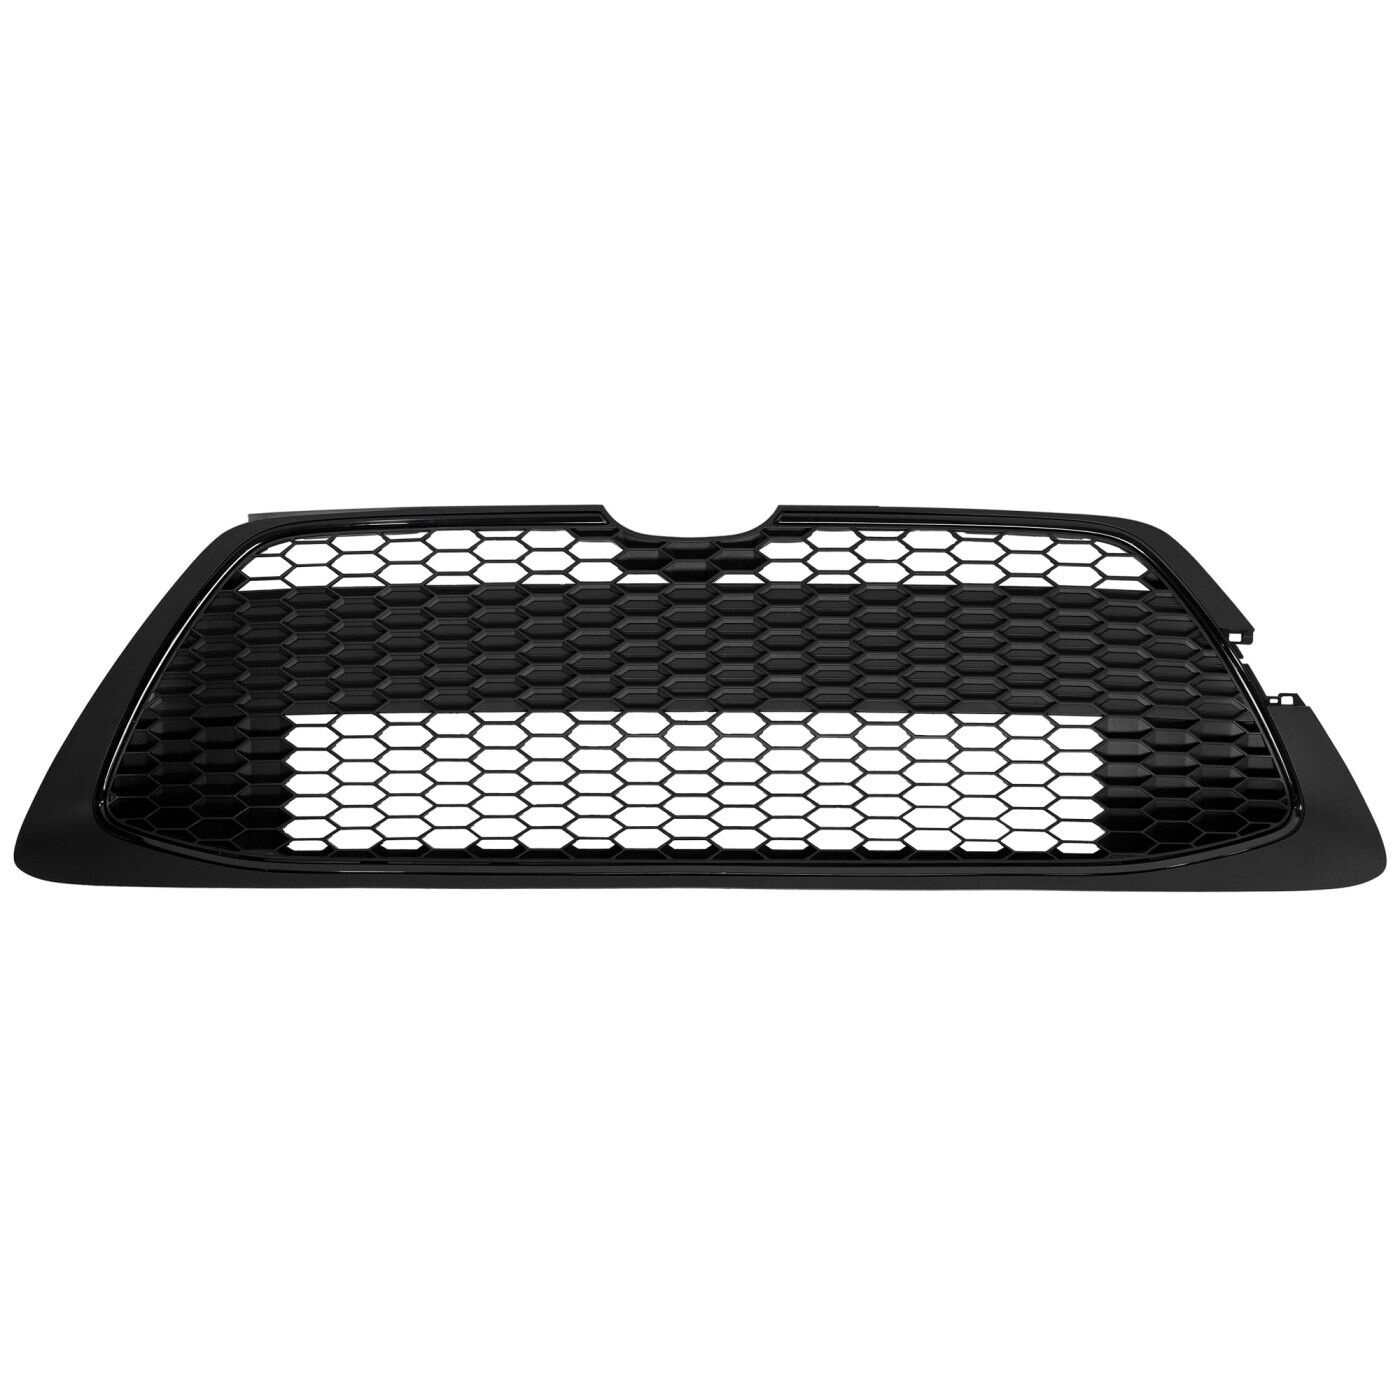
2020-2022 Toyota Corolla Sedan Grille Front Lower , TO1036217
Part Number: TO1036217 Description Restore your 2020-2022 Toyota Corolla Sedan with this durable TO1036217. Replacement for OEM alignment, it’s perfect for collision repair and long-lasting use. Ideal for Collision Repair Projects. Key Information Fit: Textured Black With Matte Black Molding/Tow Hook L/Le Position: Front Lower Finish/Material: Direct Fit OEM Part Number: 104-11792A, 5310202280, 5310212070, TO1036217 FAQ How long does shipping take? Depending on your location, delivery usually takes 1–7 business days across Canada. What is your return policy? You can return any part within 30–90 days for a refund or exchange. What if the part doesn’t fit my car? We guarantee 100% fitment. If it doesn’t fit, you can return it for a full refund. Do your parts come with a warranty? Yes, every part includes a 1-year warranty and we also guarantee 100% fitment for your vehicle. Is your checkout process secure? Yes, our checkout uses SSL encryption and trusted payment gateways to keep your info safe. A dependable solution for returning your 2020-2022 Toyota Corolla Sedan Grille Front Lower Textured Black With Matte Black Molding/Tow Hook L/Le 104-11792A, 5310202280, 5310212070, TO1036217 to factory condition after minor impacts. Backed by 1-year warranty with 100% fitment guarantee. Trusted Auto Parts + Fast Shipping.
Brand: PartSupply
Category: Vehicles & Parts > Vehicle Parts & Accessories > Motor Vehicle Parts > Motor Vehicle Frame & Body Parts > Grilles